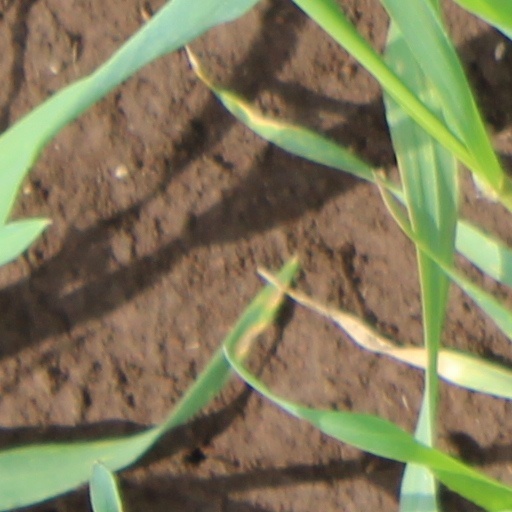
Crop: wheat